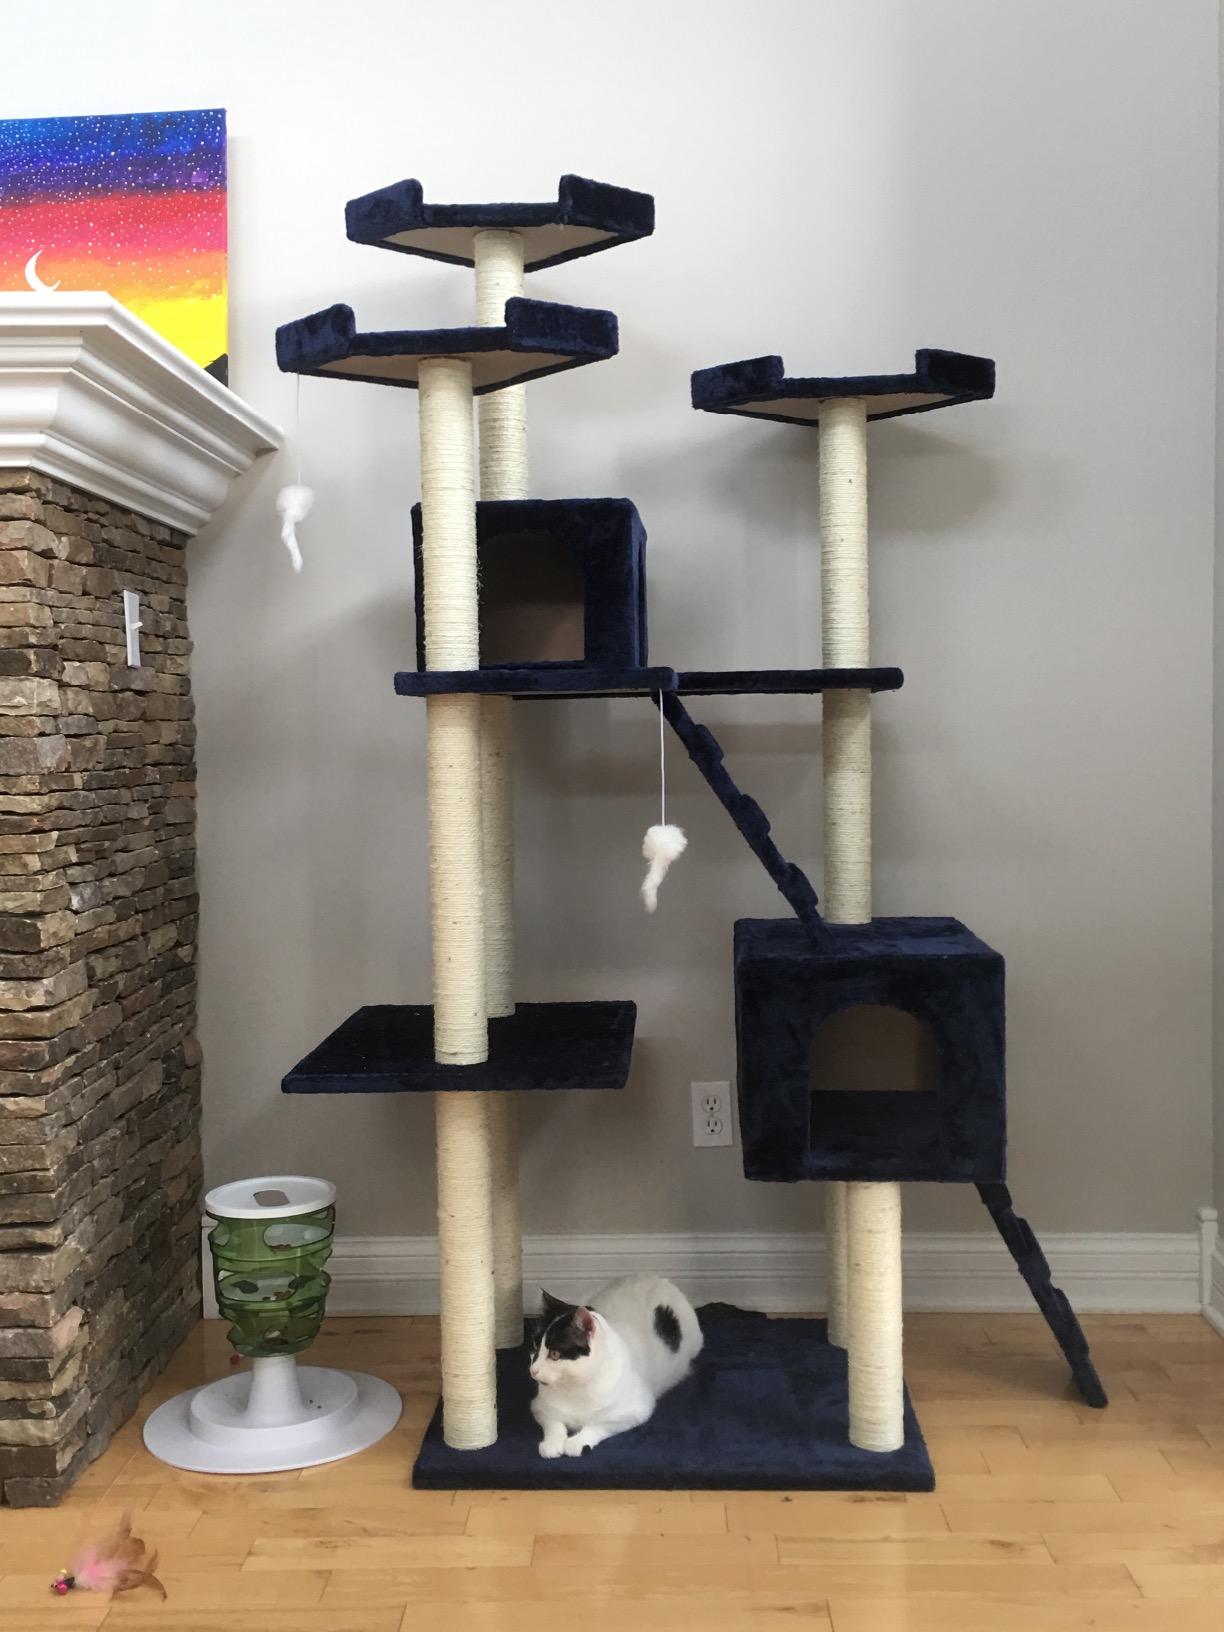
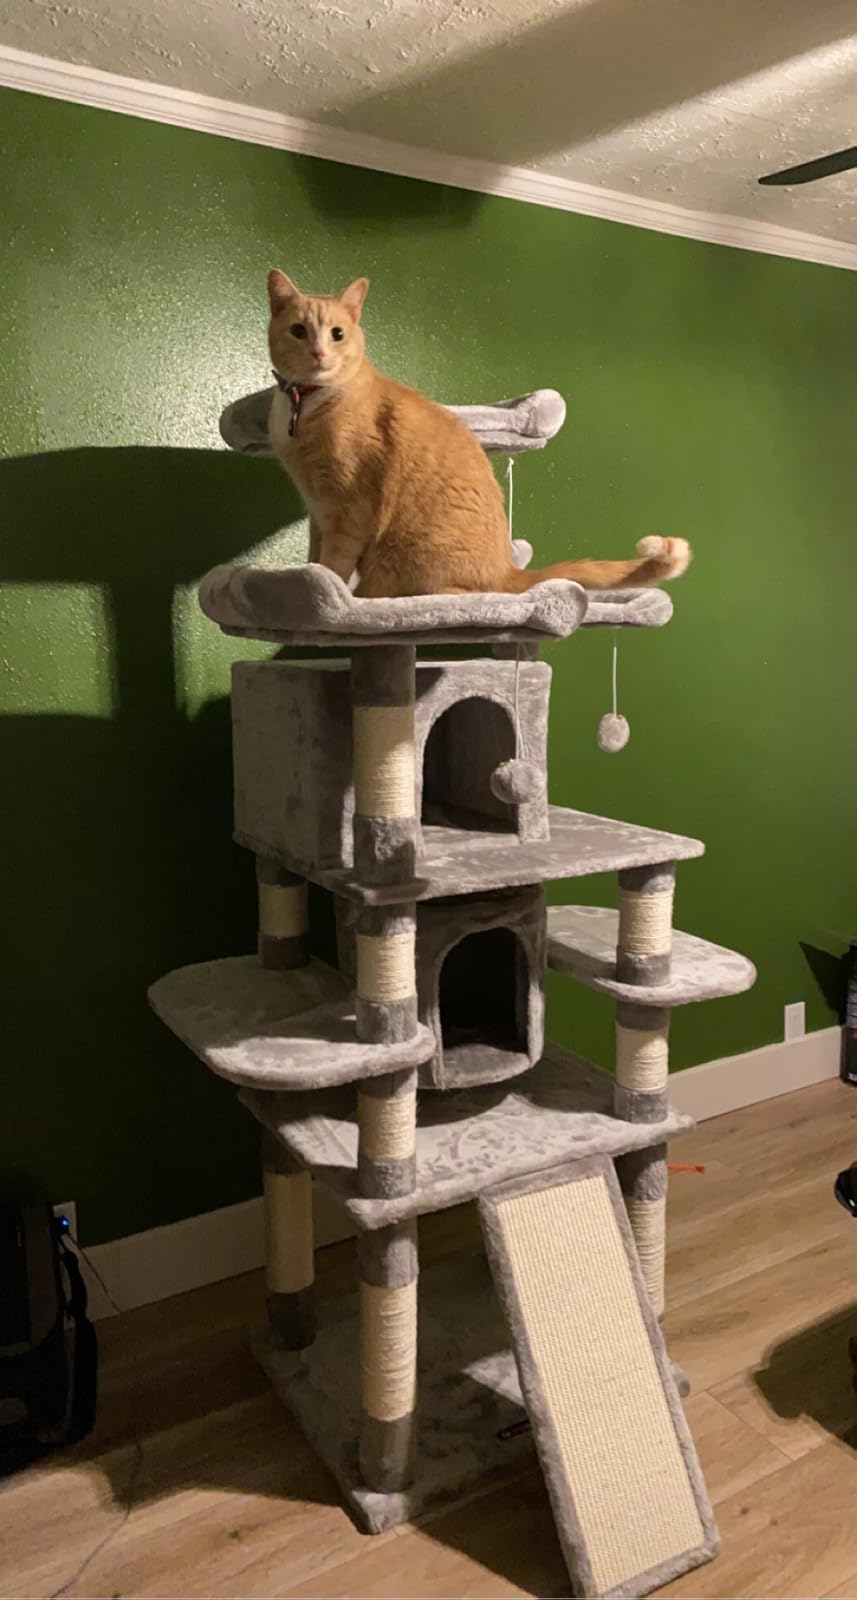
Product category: items_cat tree
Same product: no